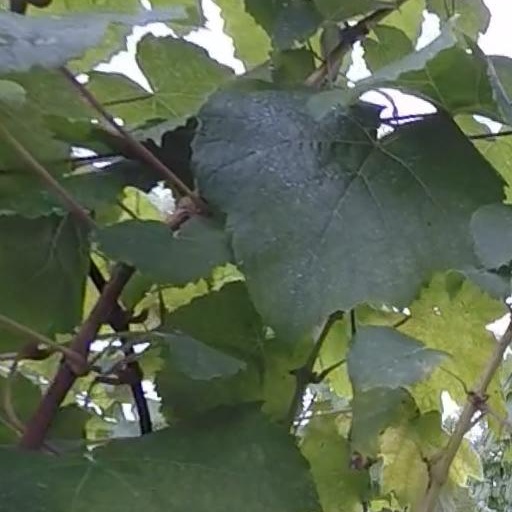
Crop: grape